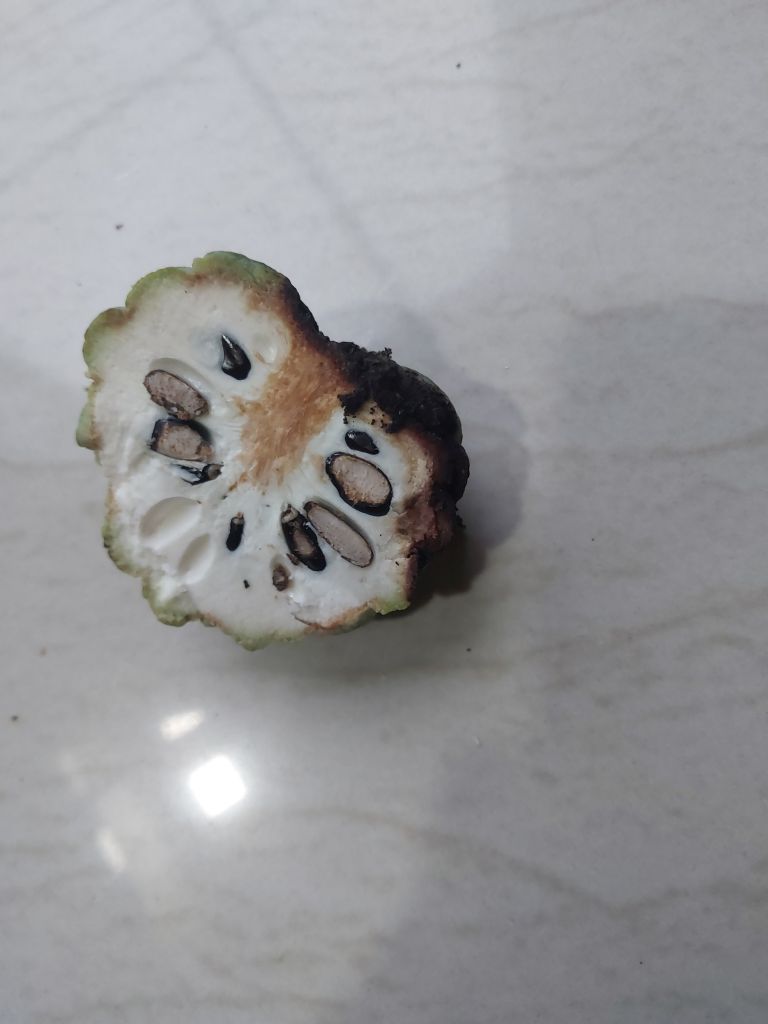
Disease label: Diplodia Rot